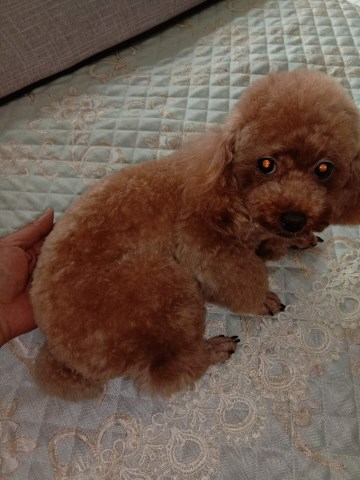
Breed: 7449-n000128-teddy